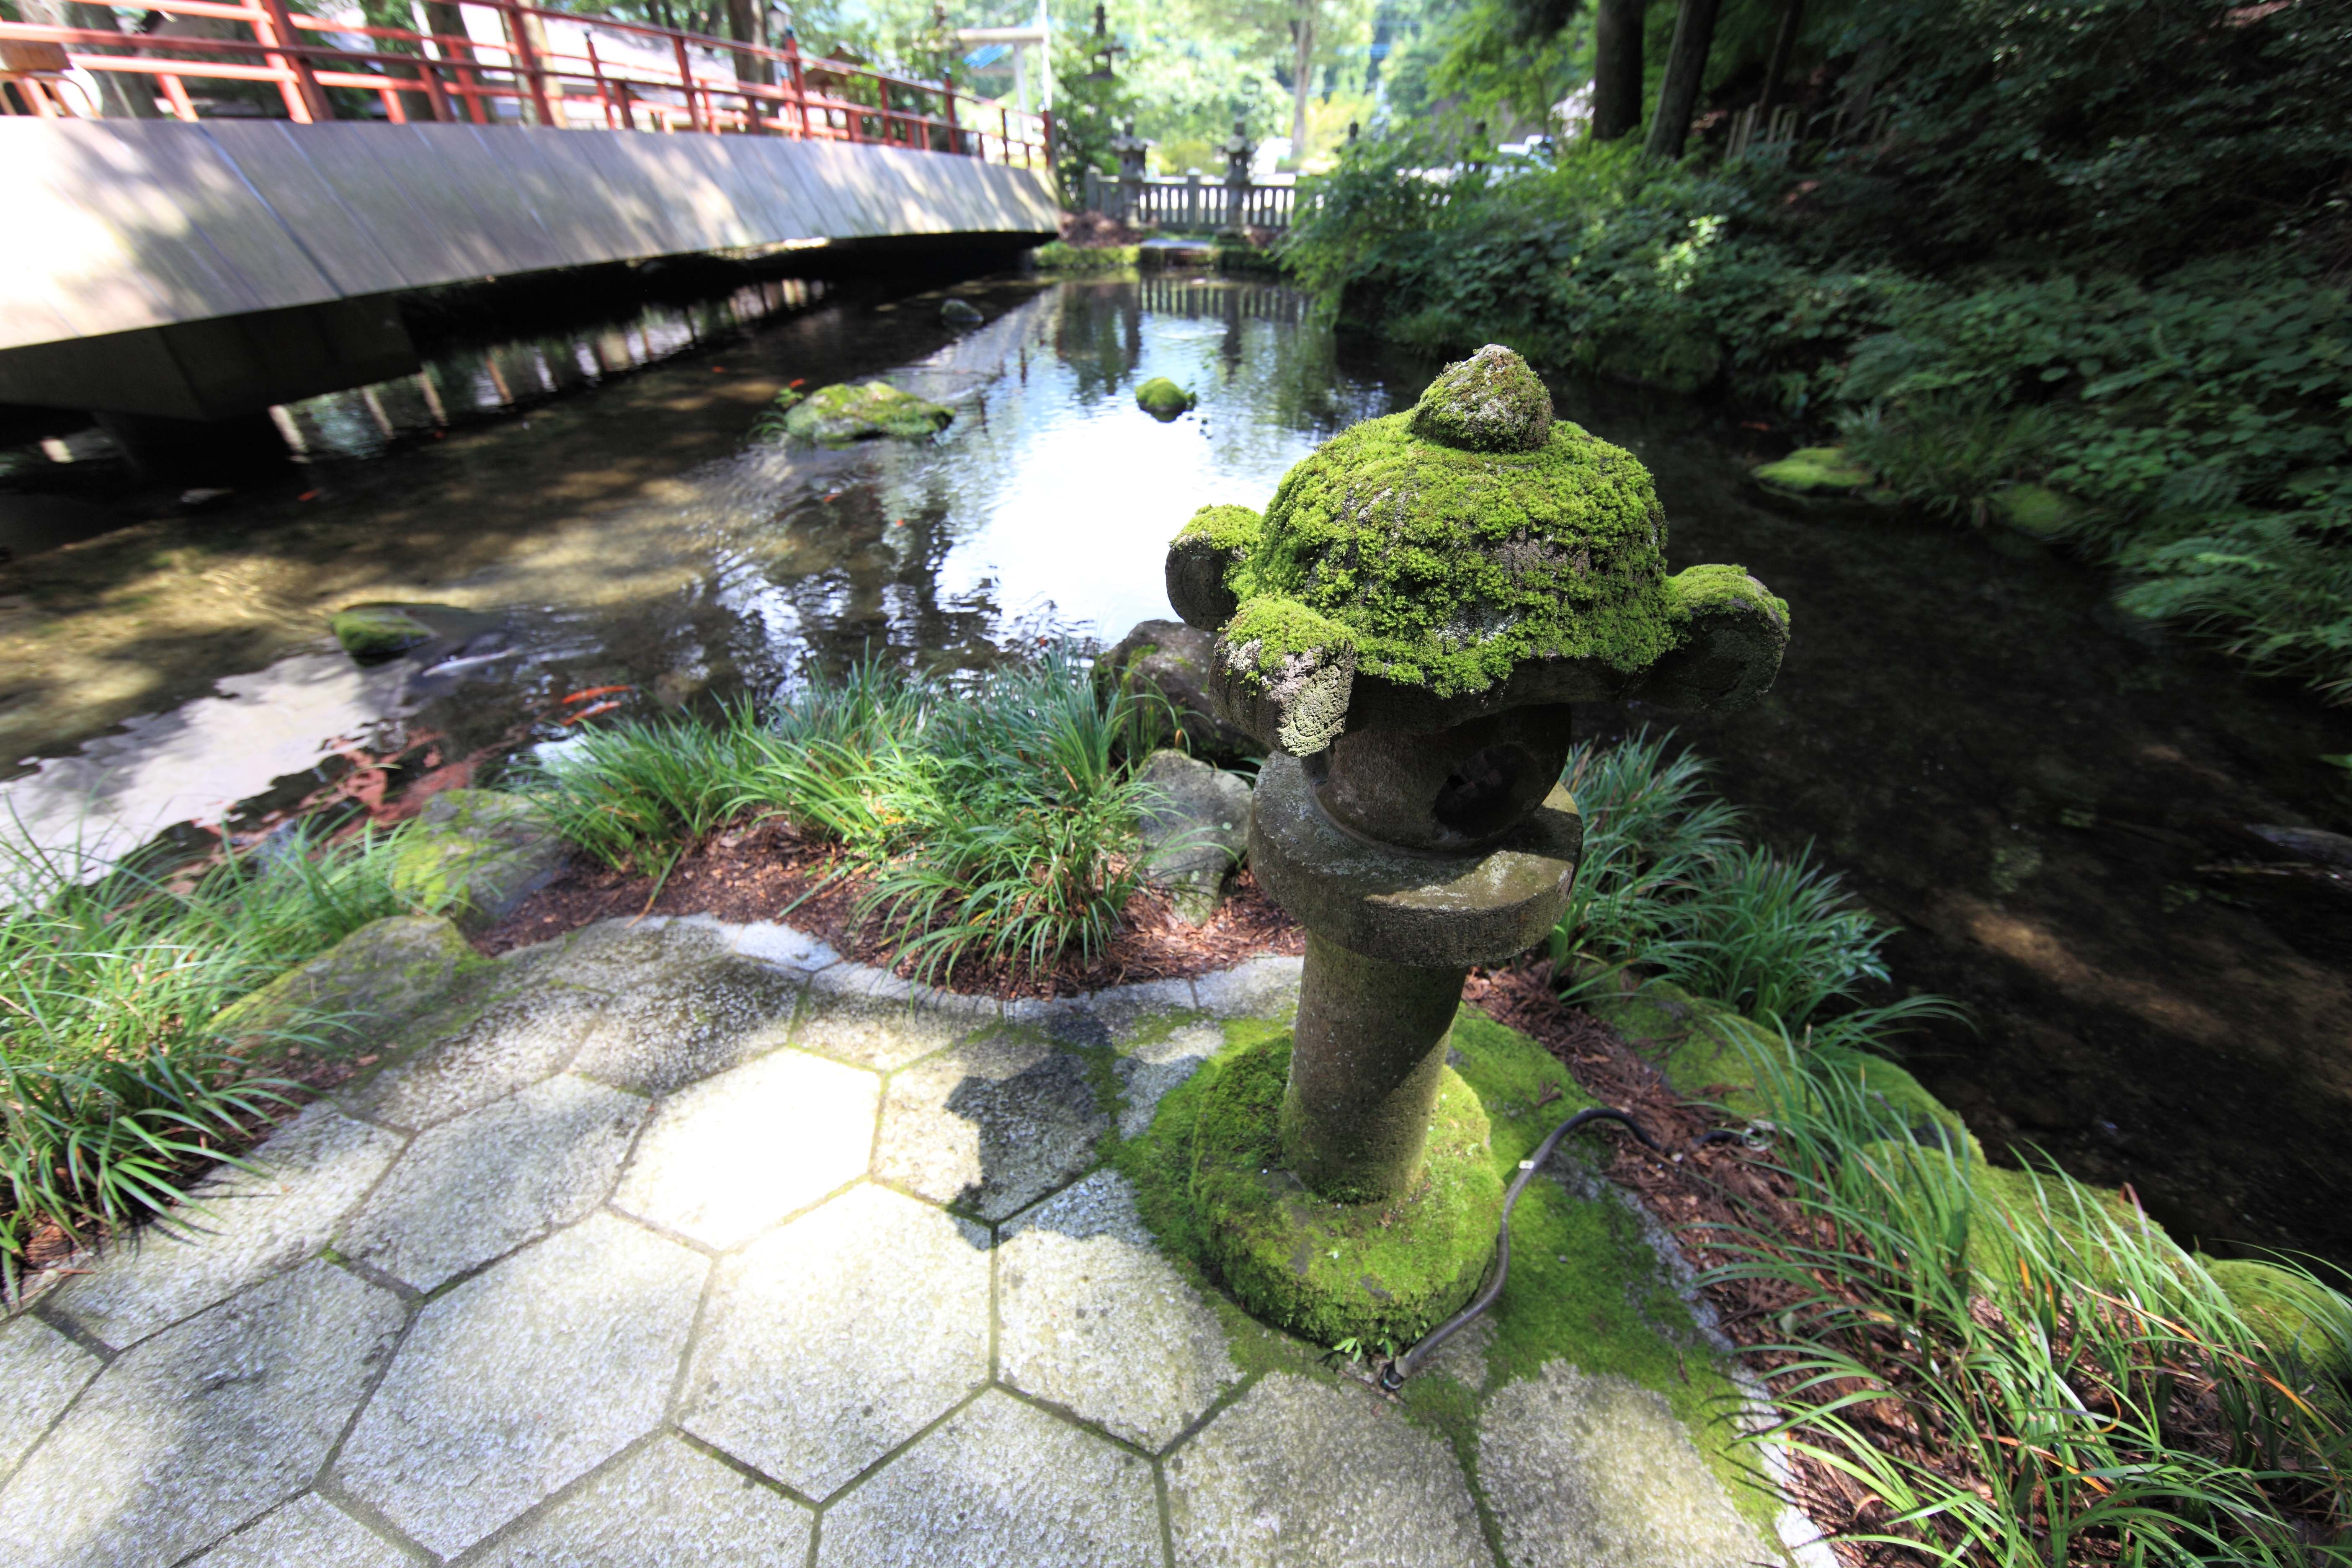
flower, river, pond, stream, spring, green, high, jungle, garden, waterway, shrine, 5d, hires, markii, water feature, watercourse, hi, res, resolution, shiobarahachimangu